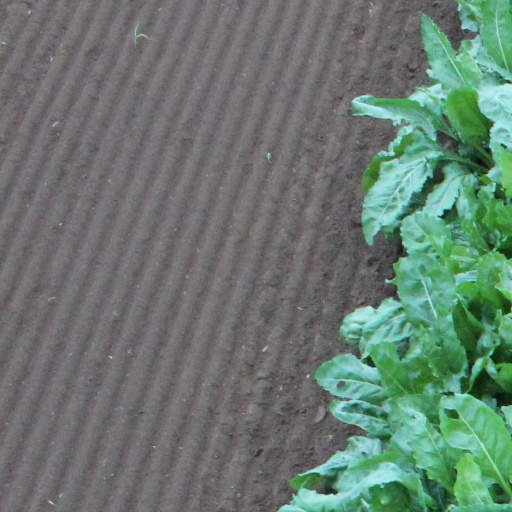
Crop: sugar beet